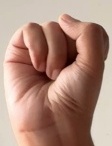
ASL sign: S